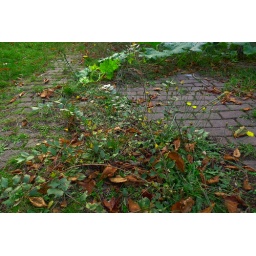
Left garden detail: Note: - courgette, wild plants, dandelion, tree sprouting in pavement